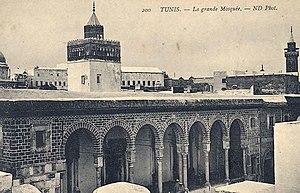
La mosquée Zitouna, ou mosquée de l'olivier, est la principale mosquée de la médina de Tunis.
L'université Zitouna est une université tunisienne basée à Montfleury mais qui fut pendant plus d'un millénaire située au sein de la grande mosquée Zitouna.
Le protectorat français de Tunisie est institué par le traité du Bardo du 12 mai 1881 au terme d’une rapide conquête militaire. La souveraineté tunisienne est réduite à néant dès 1883, le bey se contentant de signer les décrets et lois préparés par le résident général de France en Tunisie. Si l’administration tunisienne au niveau local reste en place, elle se contente de faire le lien entre la population tunisienne et les nouvelles administrations mises en place sur le modèle de ce qui existe en France. Le budget du gouvernement tunisien est rapidement assaini ce qui permet de lancer de multiples programmes de constructions d’infrastructures qui transforment complètement le pays avant tout au profit des colons, en majorité italiens dont le nombre augmente rapidement. Toute une législation foncière est mise en place permettant l'acquisition ou la confiscation de terres afin de créer des lots de colonisation revendus aux colons français qui s'approprient ainsi les meilleures surfaces cultivables.